John Layport

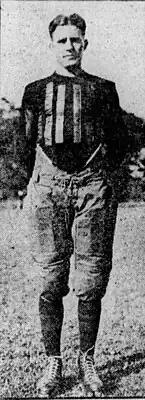
John Layport, 1922

John Evans Layport (March 19, 1901 – November 4, 1986) was an American football player.